Agrale

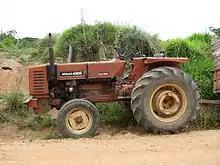
Agrale tractor 4300

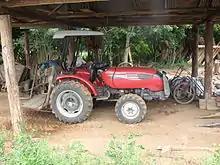
Agrale 4230.4

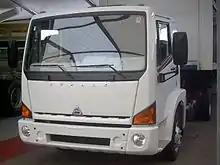
2008 Agrale 8500 E-tronic.

The first trucks were models TX-1100 TX-1200 and TX-1600, equipped with MWM 229.3 of three cylinders, or Agrale M-790 twin-cylinder. The trucks were also manufactured in alcohol and gasoline versions, using the four-cylinder engine GM Opal. Agrale currently produces trucks ranging from 6000 to its PBT 20000 kg, most recently with the CA13000 6x2. Agrale uses fiberglass cabs, ensuring strength, durability, thermal and acoustic insulation, many times that of steel cabs.